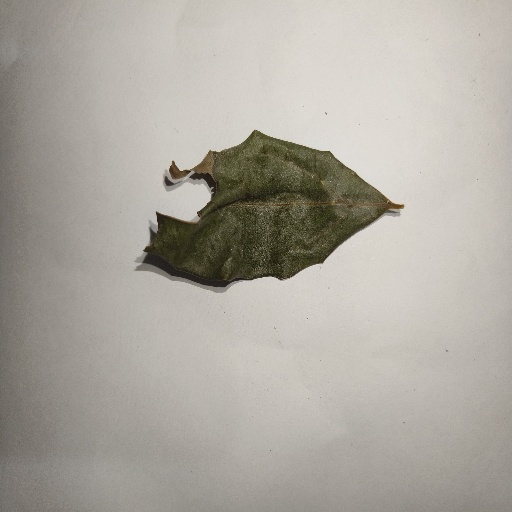
Species: Camphor
Leaf condition: Shot Hole